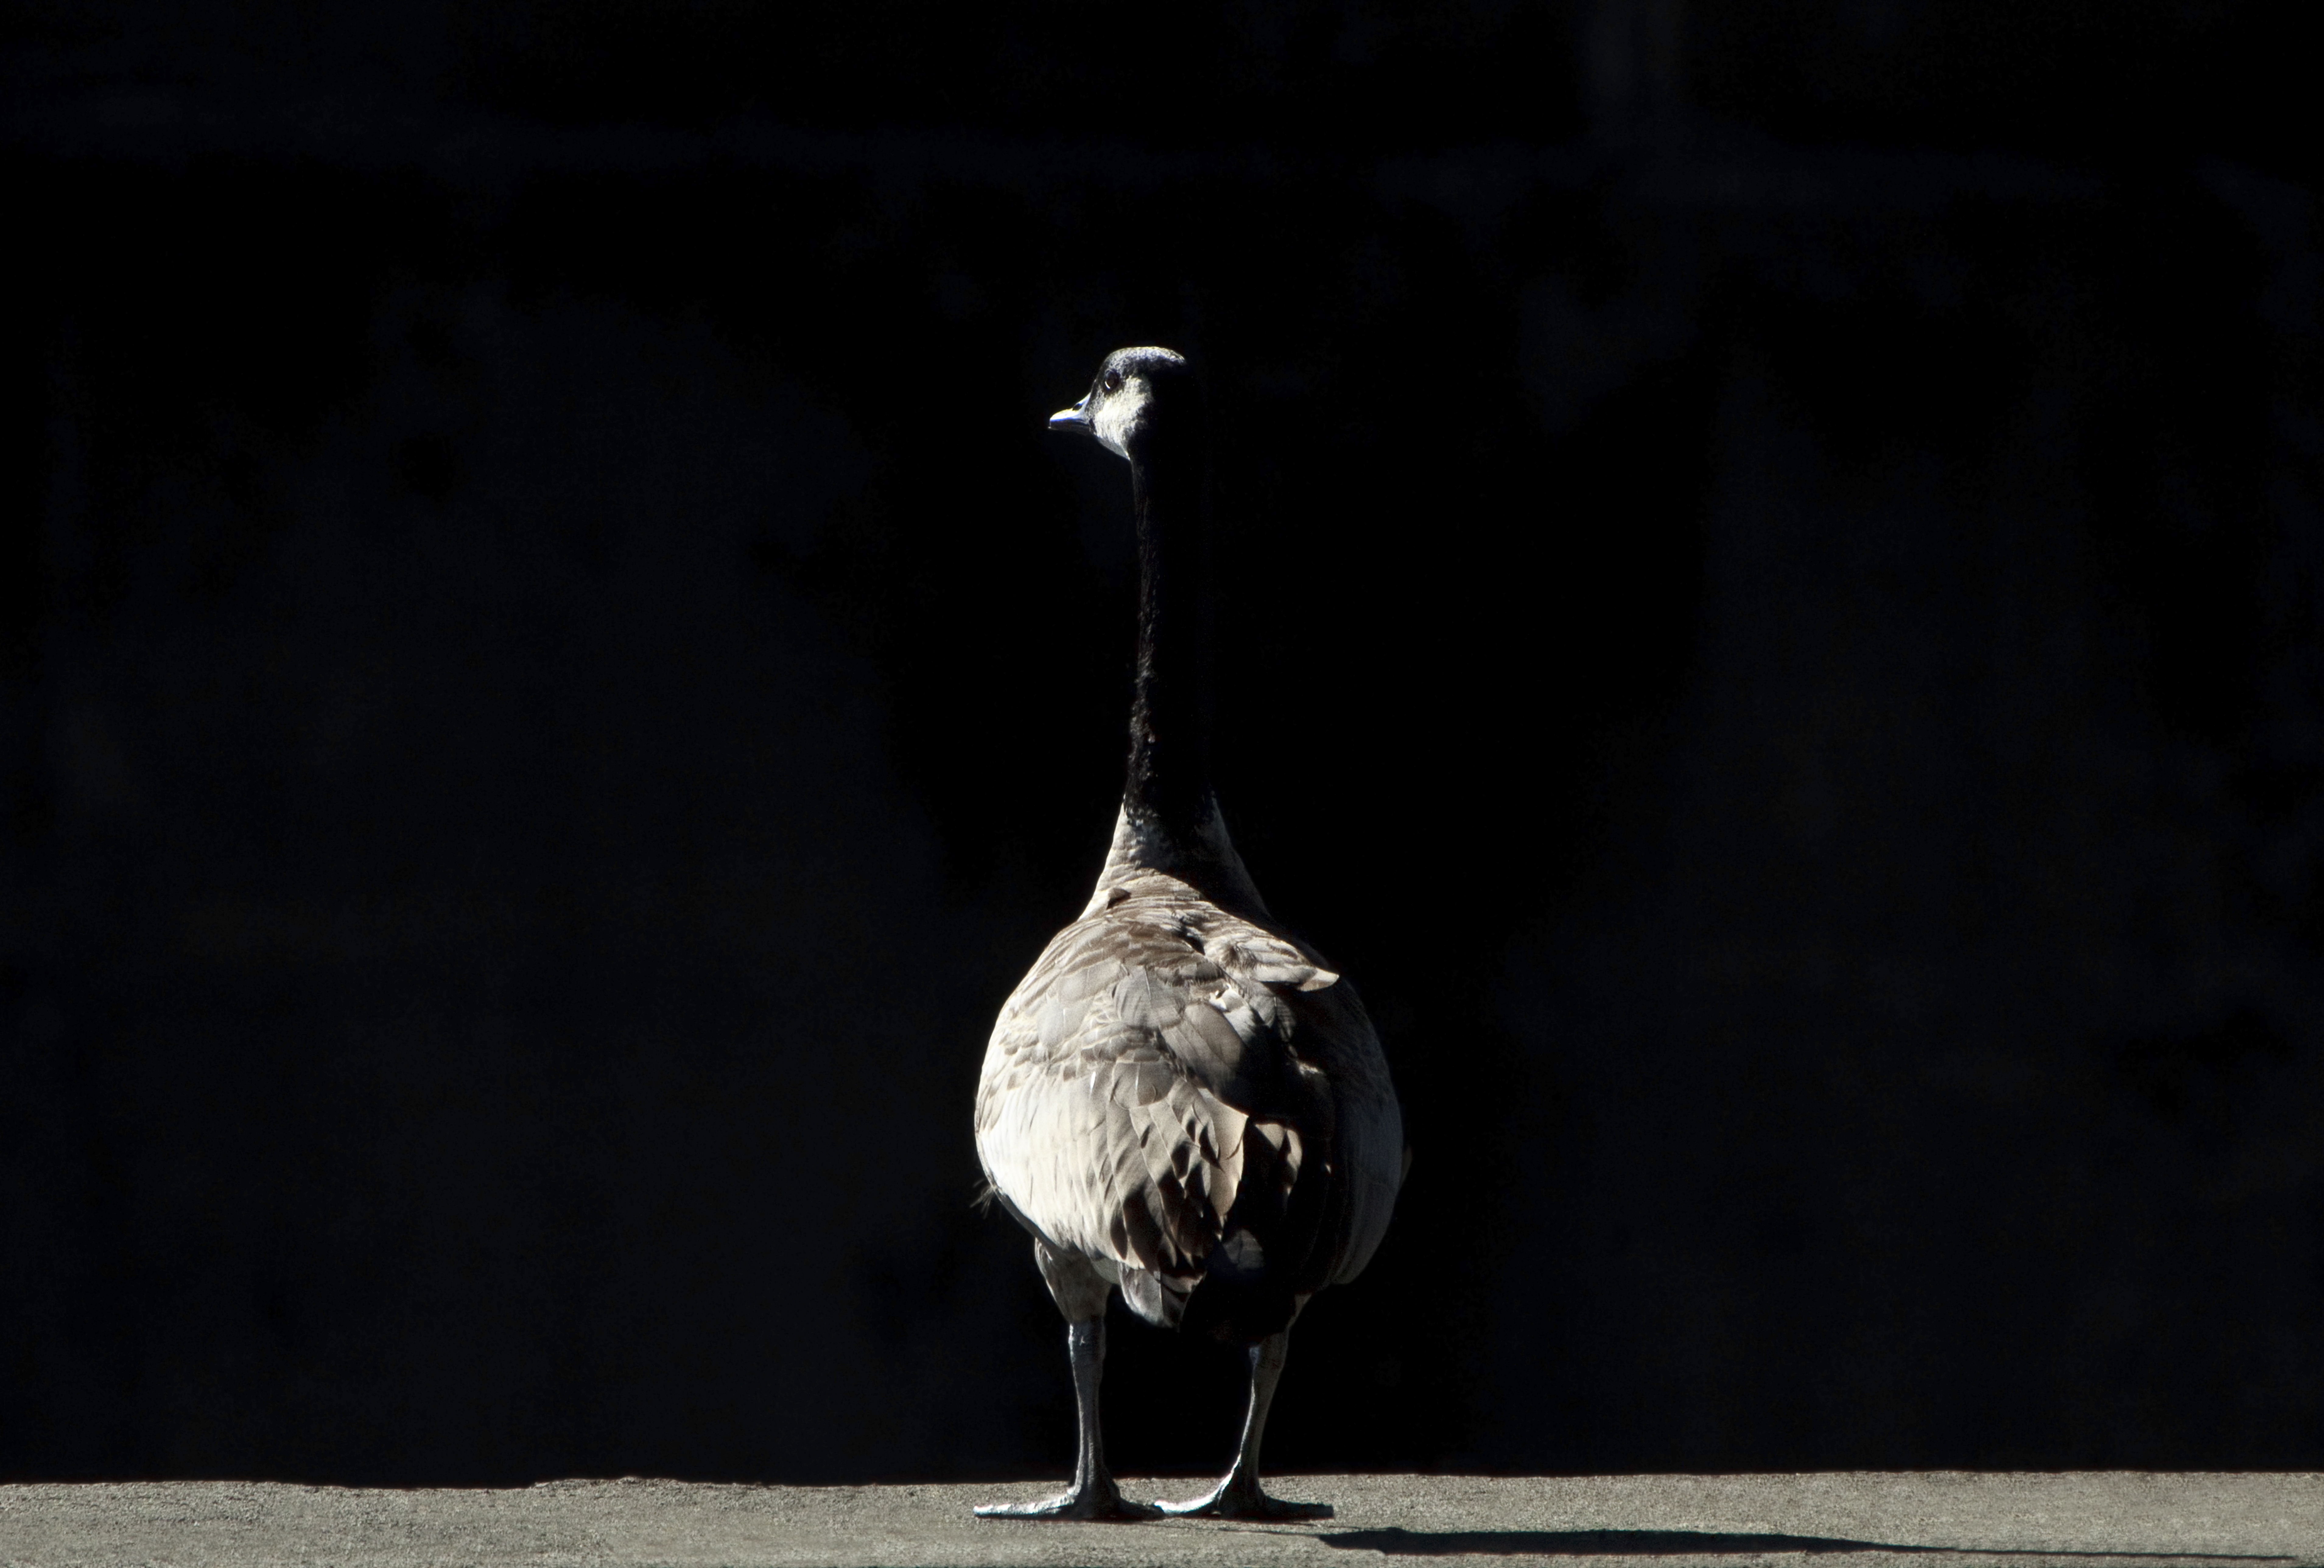
bird, light, bridge, photography, river, downtown, wildlife, curtain, darkness, black, shadows, the, canada, goose, vertebrate, images, before, oregon, portland, ian, sane, willamette, morrison